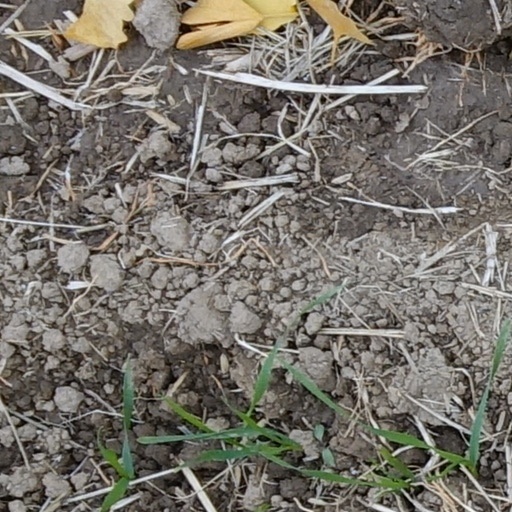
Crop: wheat